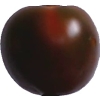
Label: tomato_maroon